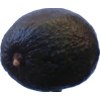
Label: black_avocado